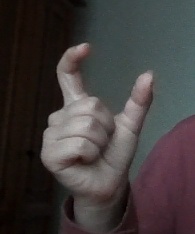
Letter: nun